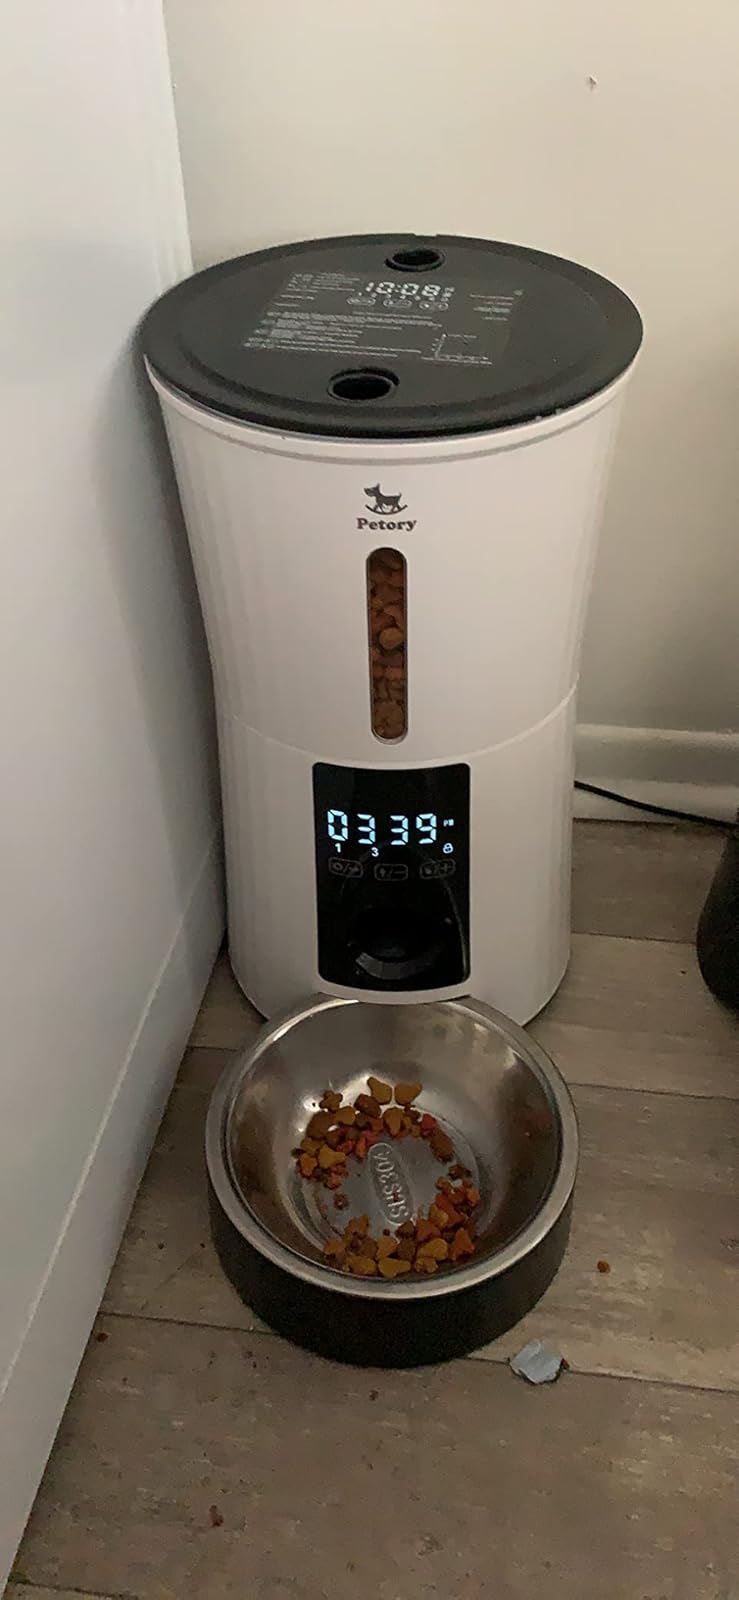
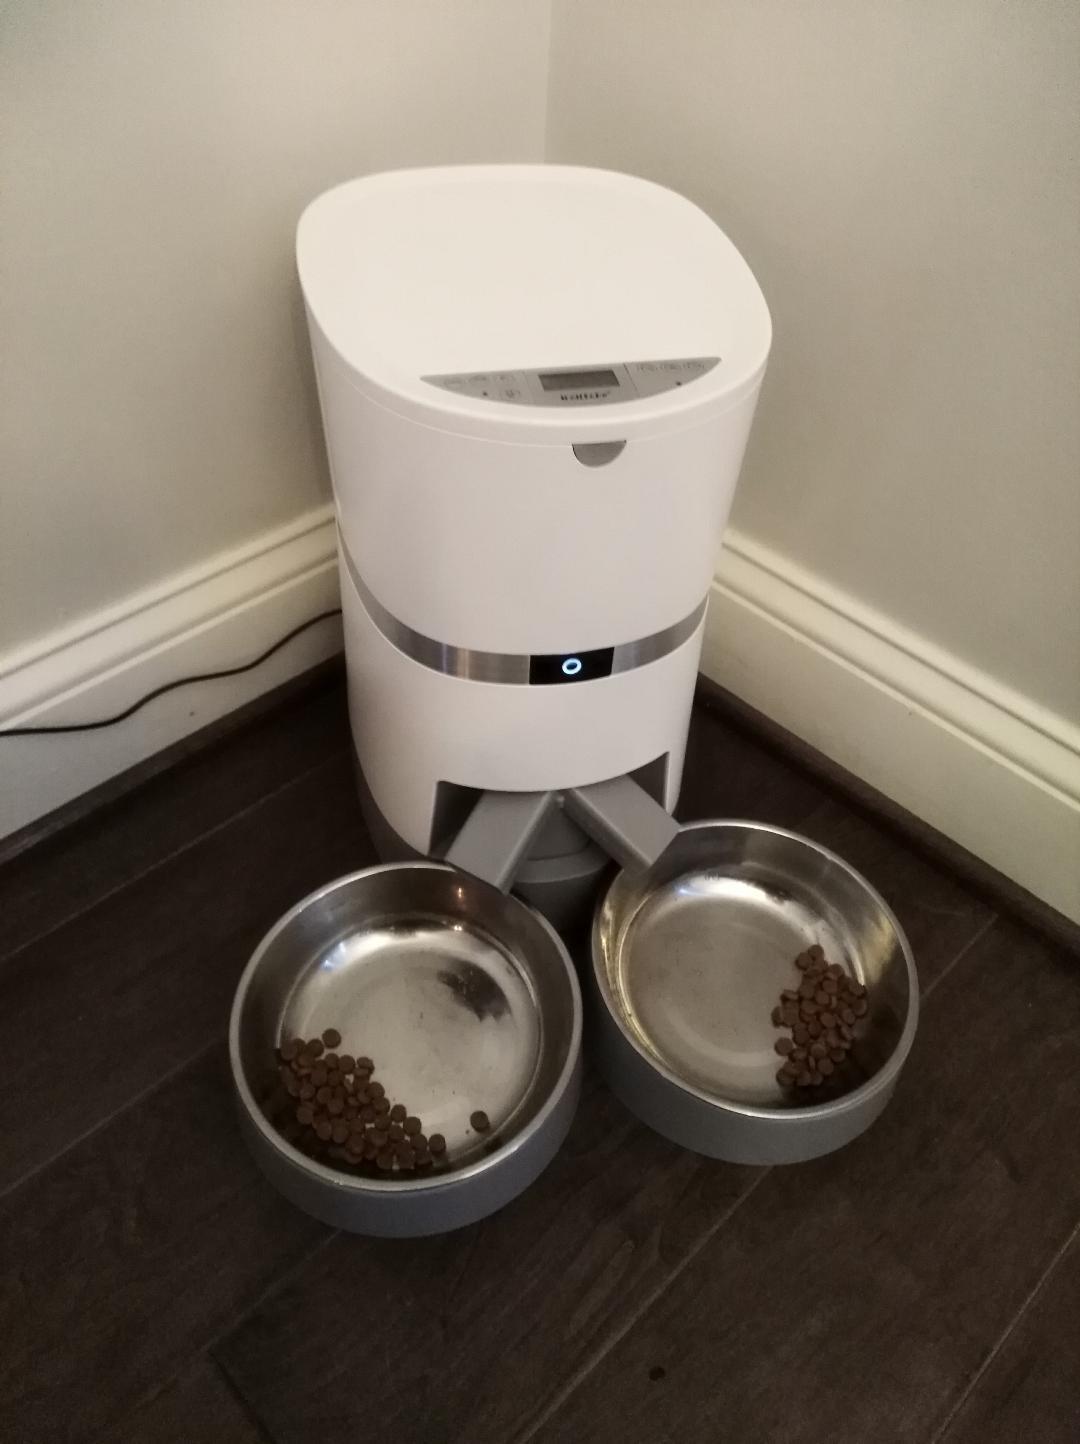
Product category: items_feeder
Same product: no